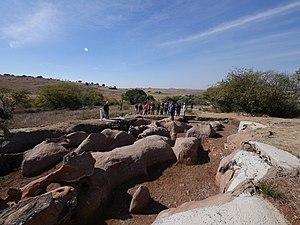
Drimolen est un site préhistorique du Gauteng, en Afrique du Sud, qui a livré des fossiles de Paranthropus robustus et d'espèces du genre Homo. La stratigraphie du site couvre une vaste période allant de 2,6 à 1,4 millions d'années. Une importante paléofaune fossile de carnivores et de bovidés a aussi été mise au jour. Le site est situé à environ 7 km au nord de Sterkfontein. Il fait partie des sites des hominidés fossiles d'Afrique du Sud, inscrits au Patrimoine mondial de l'Unesco.